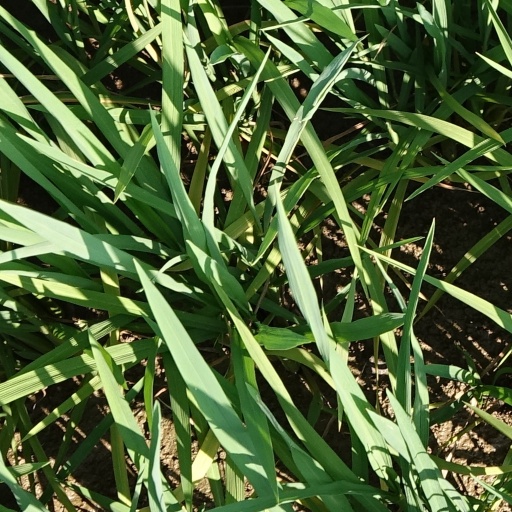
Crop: rice